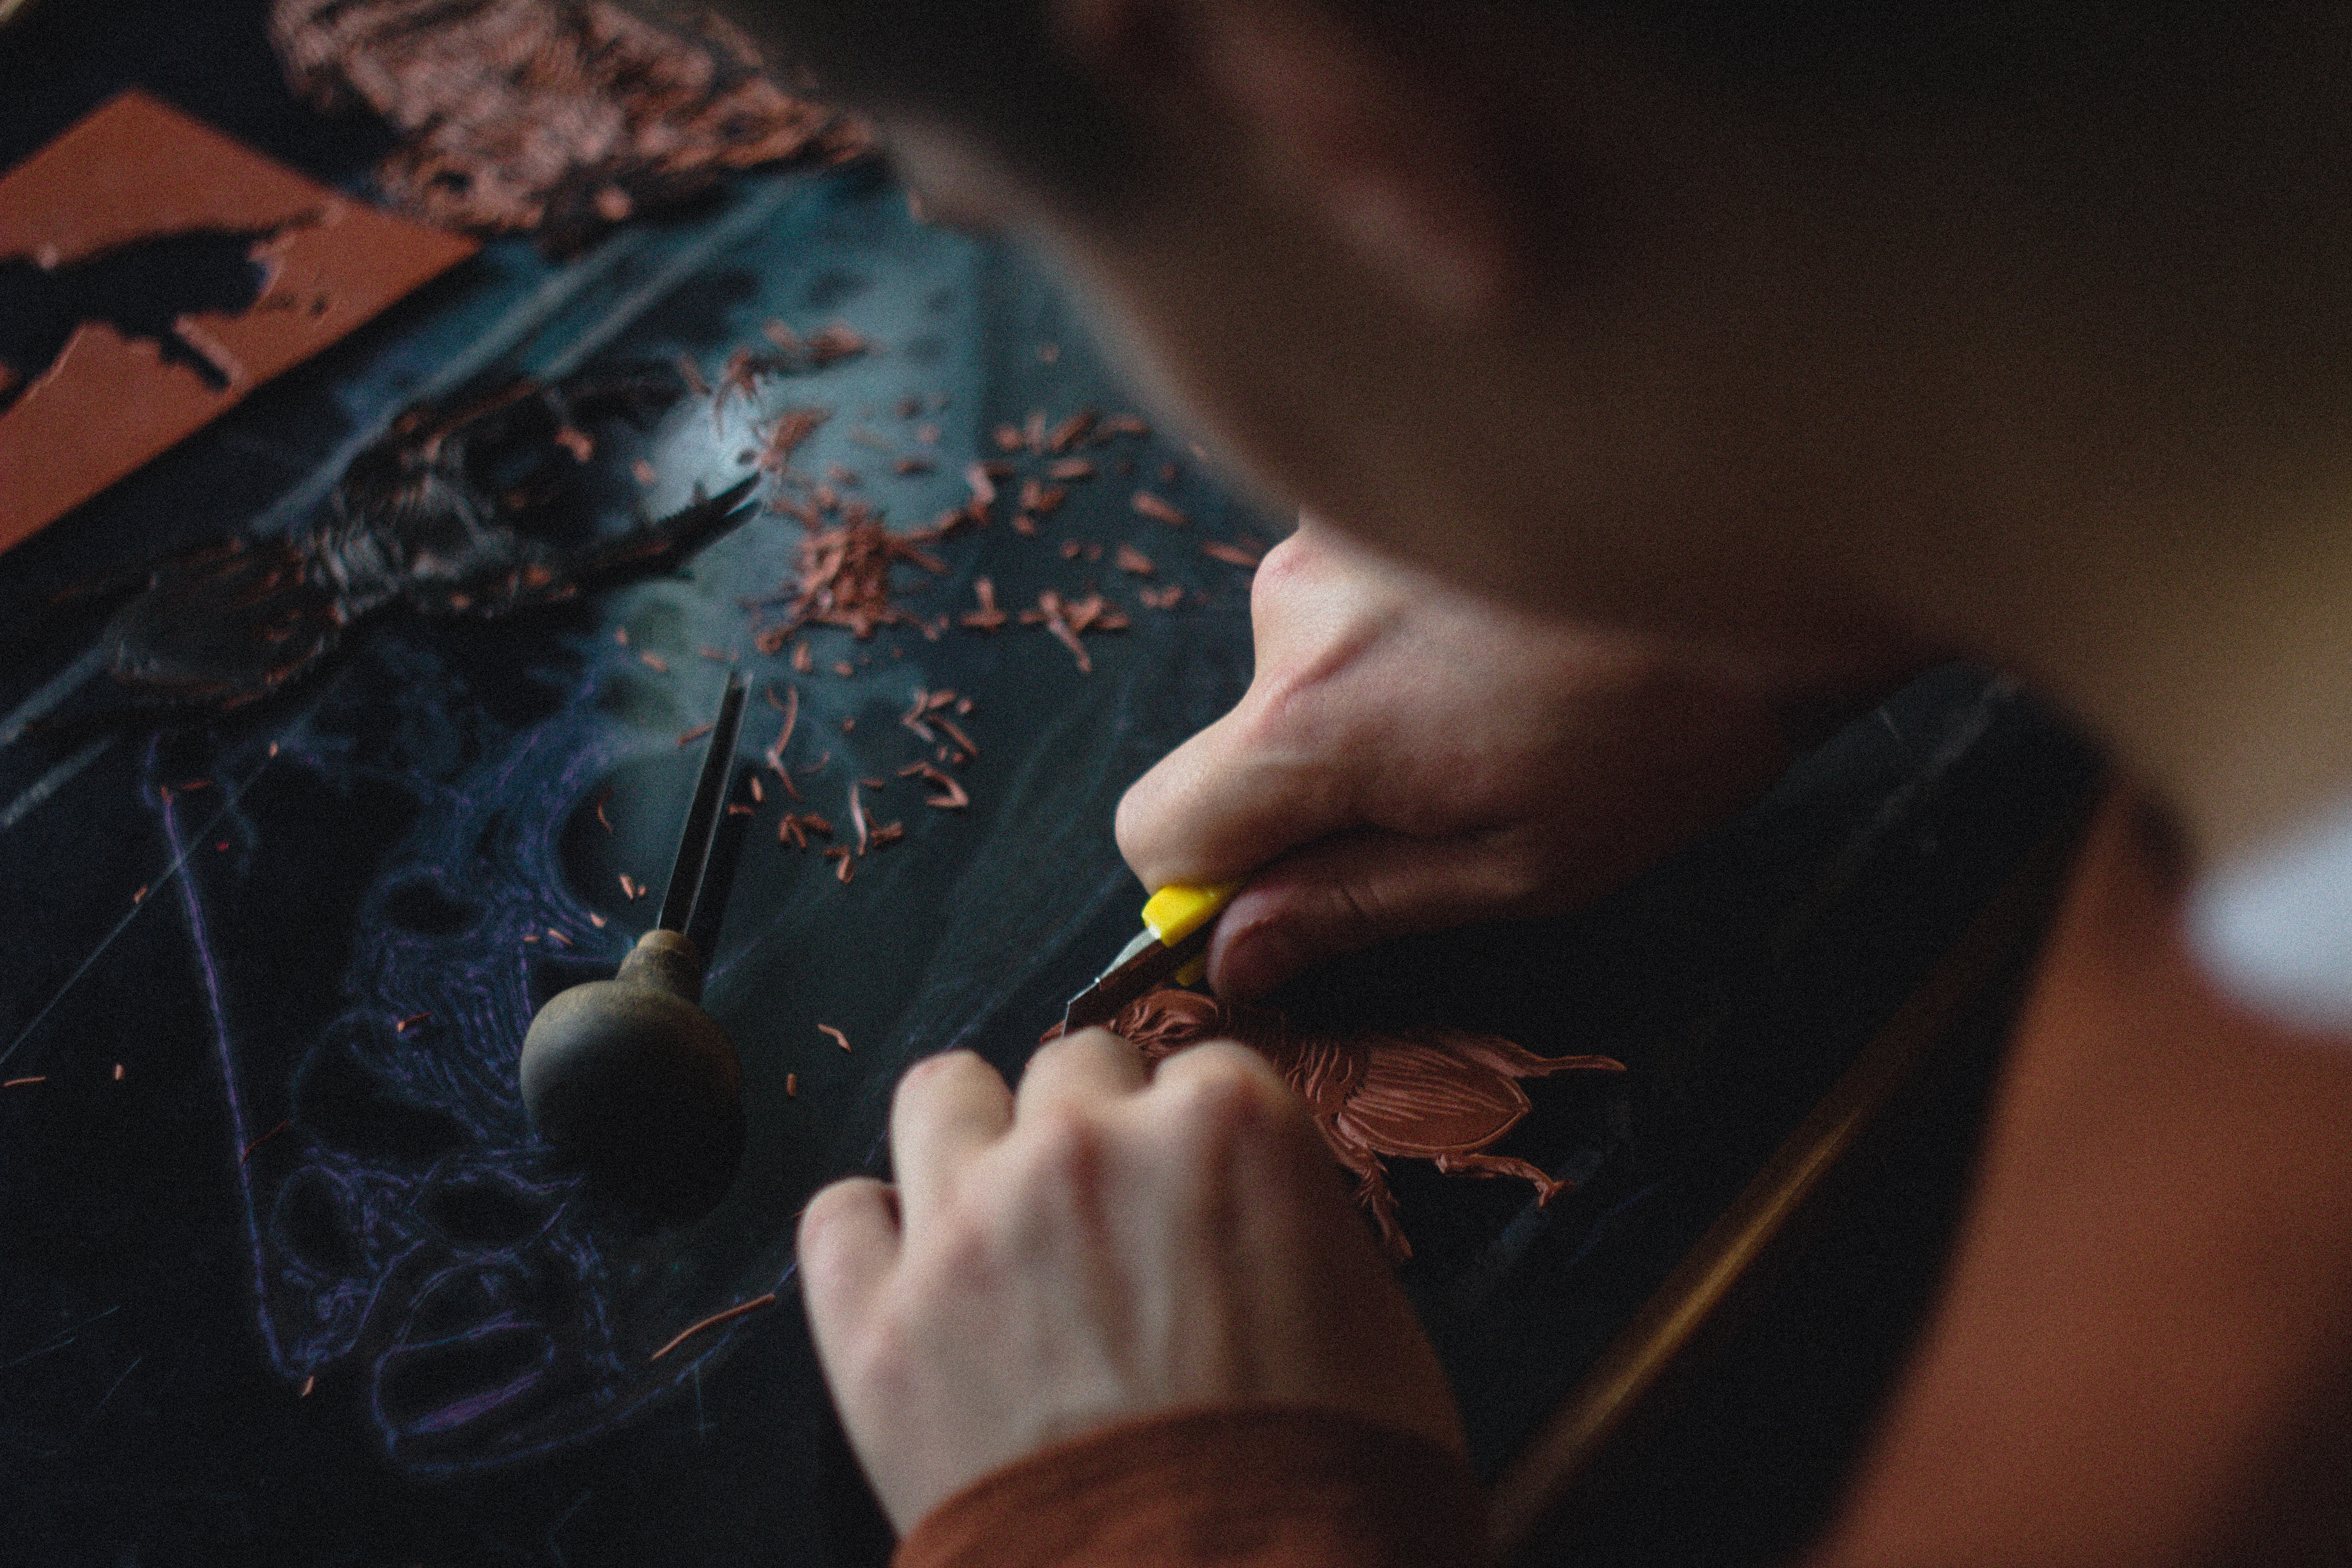
hand, finger, color, artist, darkness, black, making, process, creating, close up, carving, sense